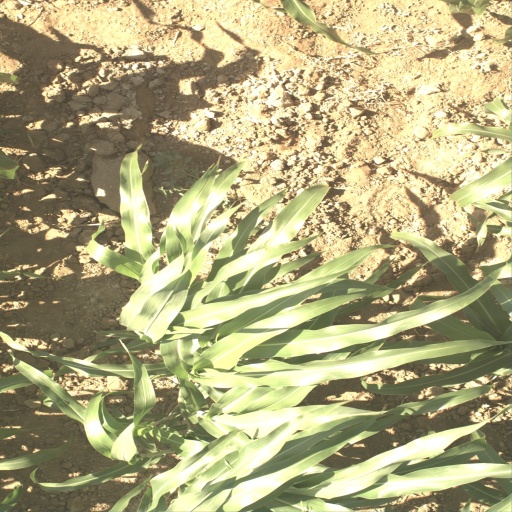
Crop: sorghum